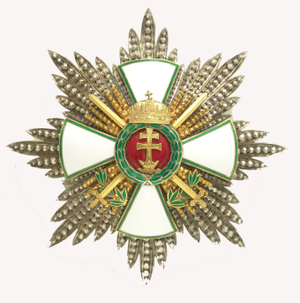
L'ordre du Mérite hongrois est un ordre honorifique hongrois. Il est le 2ᵉ ordre de Hongrie le plus important après l'ordre de Saint-Étienne de Hongrie.